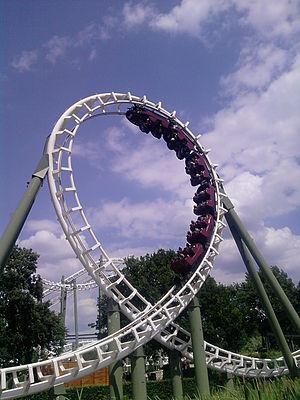
Big Loop sont des montagnes russes assises situées à Heide-Park, en Allemagne. Elles ont ouvert en 1983 et sont les premières montagnes russes du parc. Le parcours possède 4 inversions.